Kollam district

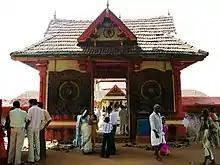
Anandavalleeshwaram Sri Mahadevar Temple in Kollam

Kallada Boat race is one of the famous festival events of the district. Even though it is a competition between two land sides of the river, many boat clubs from various places, even beyond the district participate in the event. Kollam is known as the capital of Kerala's cashew industry. Plains, mountains, lakes, lagoons, and backwaters, forests, farmland and rivers make up the topography of the district. The area had trading relationships with Phoenicia and Ancient Rome.